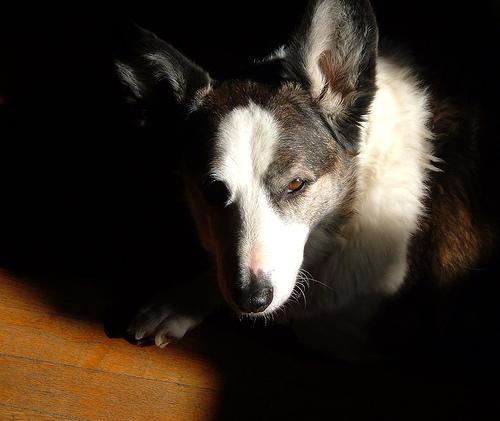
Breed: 2909-n000116-Cardigan